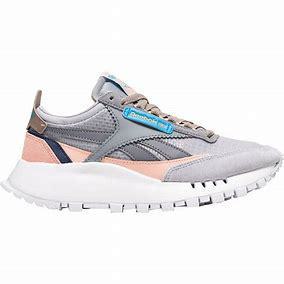
Brand: Reebok
Model: Cl Legacy